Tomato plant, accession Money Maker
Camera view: horizontal (90 deg, fisheye); turntable rotation: 270 degrees
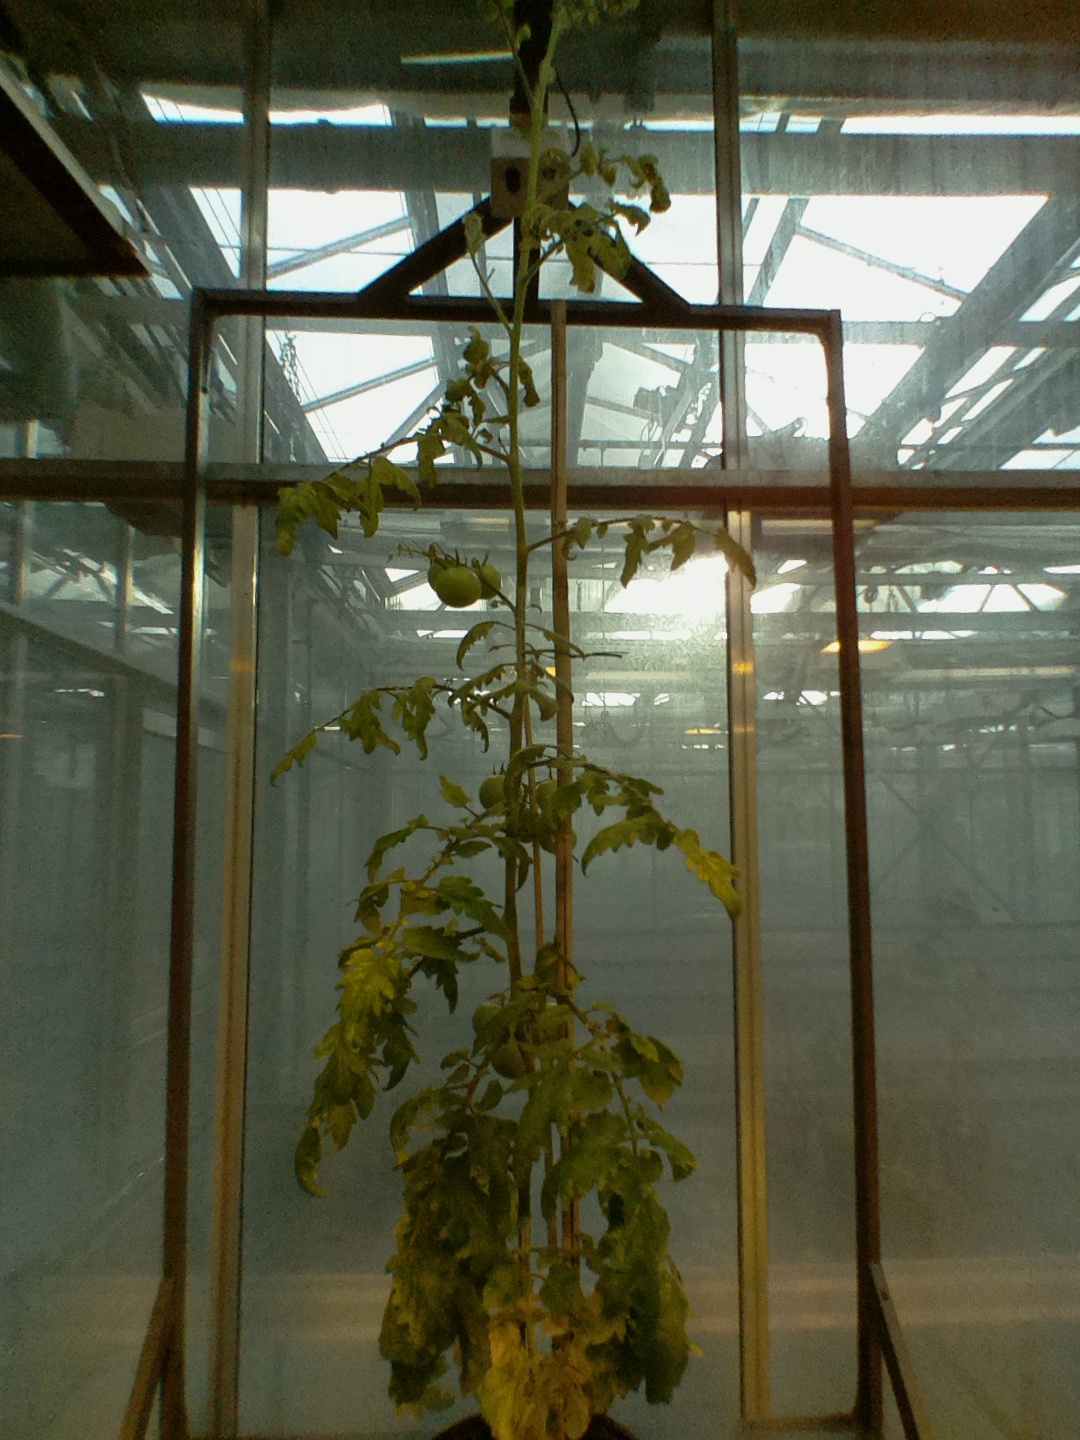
BBCH growth stage 78: 80% -90% of final fruit size